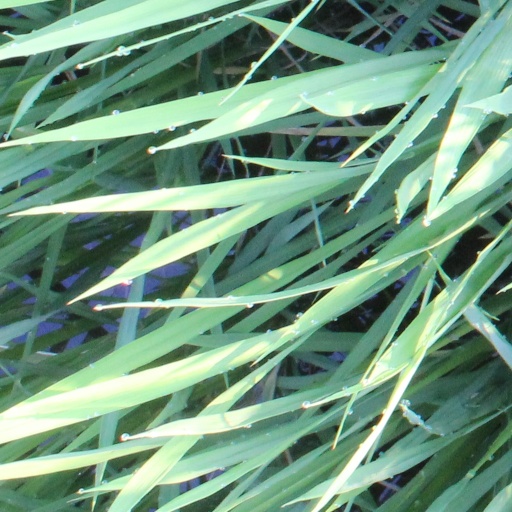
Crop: rice